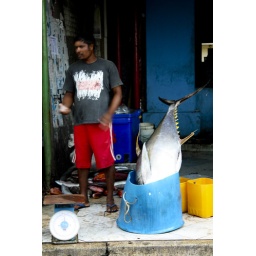
A man sells yellow fin tuna outside the fish market in Male'